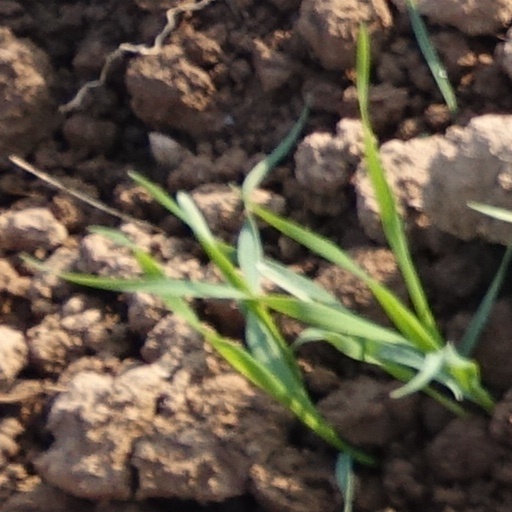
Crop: wheat